Cliff swallow

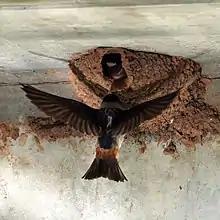
Mate delivering food to cliff swallow nest

The cliff swallows feed on a diet consisting of flying insects, particularly swarming species such as: flies, bees, lacewings, mayflies, butterflies, moths, grasshoppers, and damselflies. The birds forage high (usually 50 m or higher) over fields or marshes, and tend to rely on bodies of water like ponds during bad weather with high winds. These birds are day-hunters (diurnal), returning to their nesting sites at dusk, and are not very active during cold or rainy weather because of the low number of prey available. Foraging behaviors related closely to their reproduction cycle; when the birds first arrive at the nesting site they will forage as far as 10 miles from the colony, in the hopes of increasing body fat reserves to prepare for cold-windy days and their energy extensive egg-laying stage. When the swallows return to the nesting site at dusk, they often fly in a tightly coordinated flock overhead, in such close synchronization that they may appear as one large organism. These large group formations are called creches.